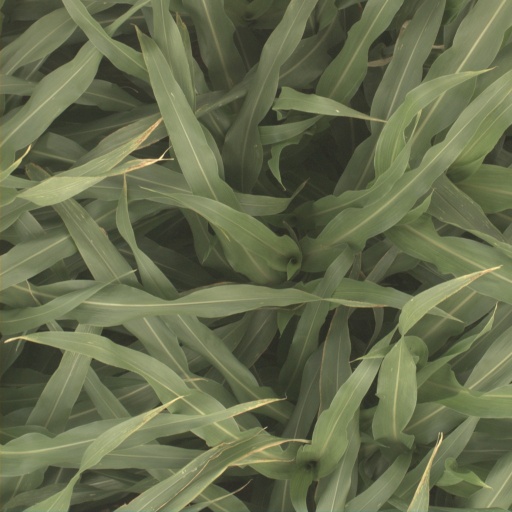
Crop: sorghum